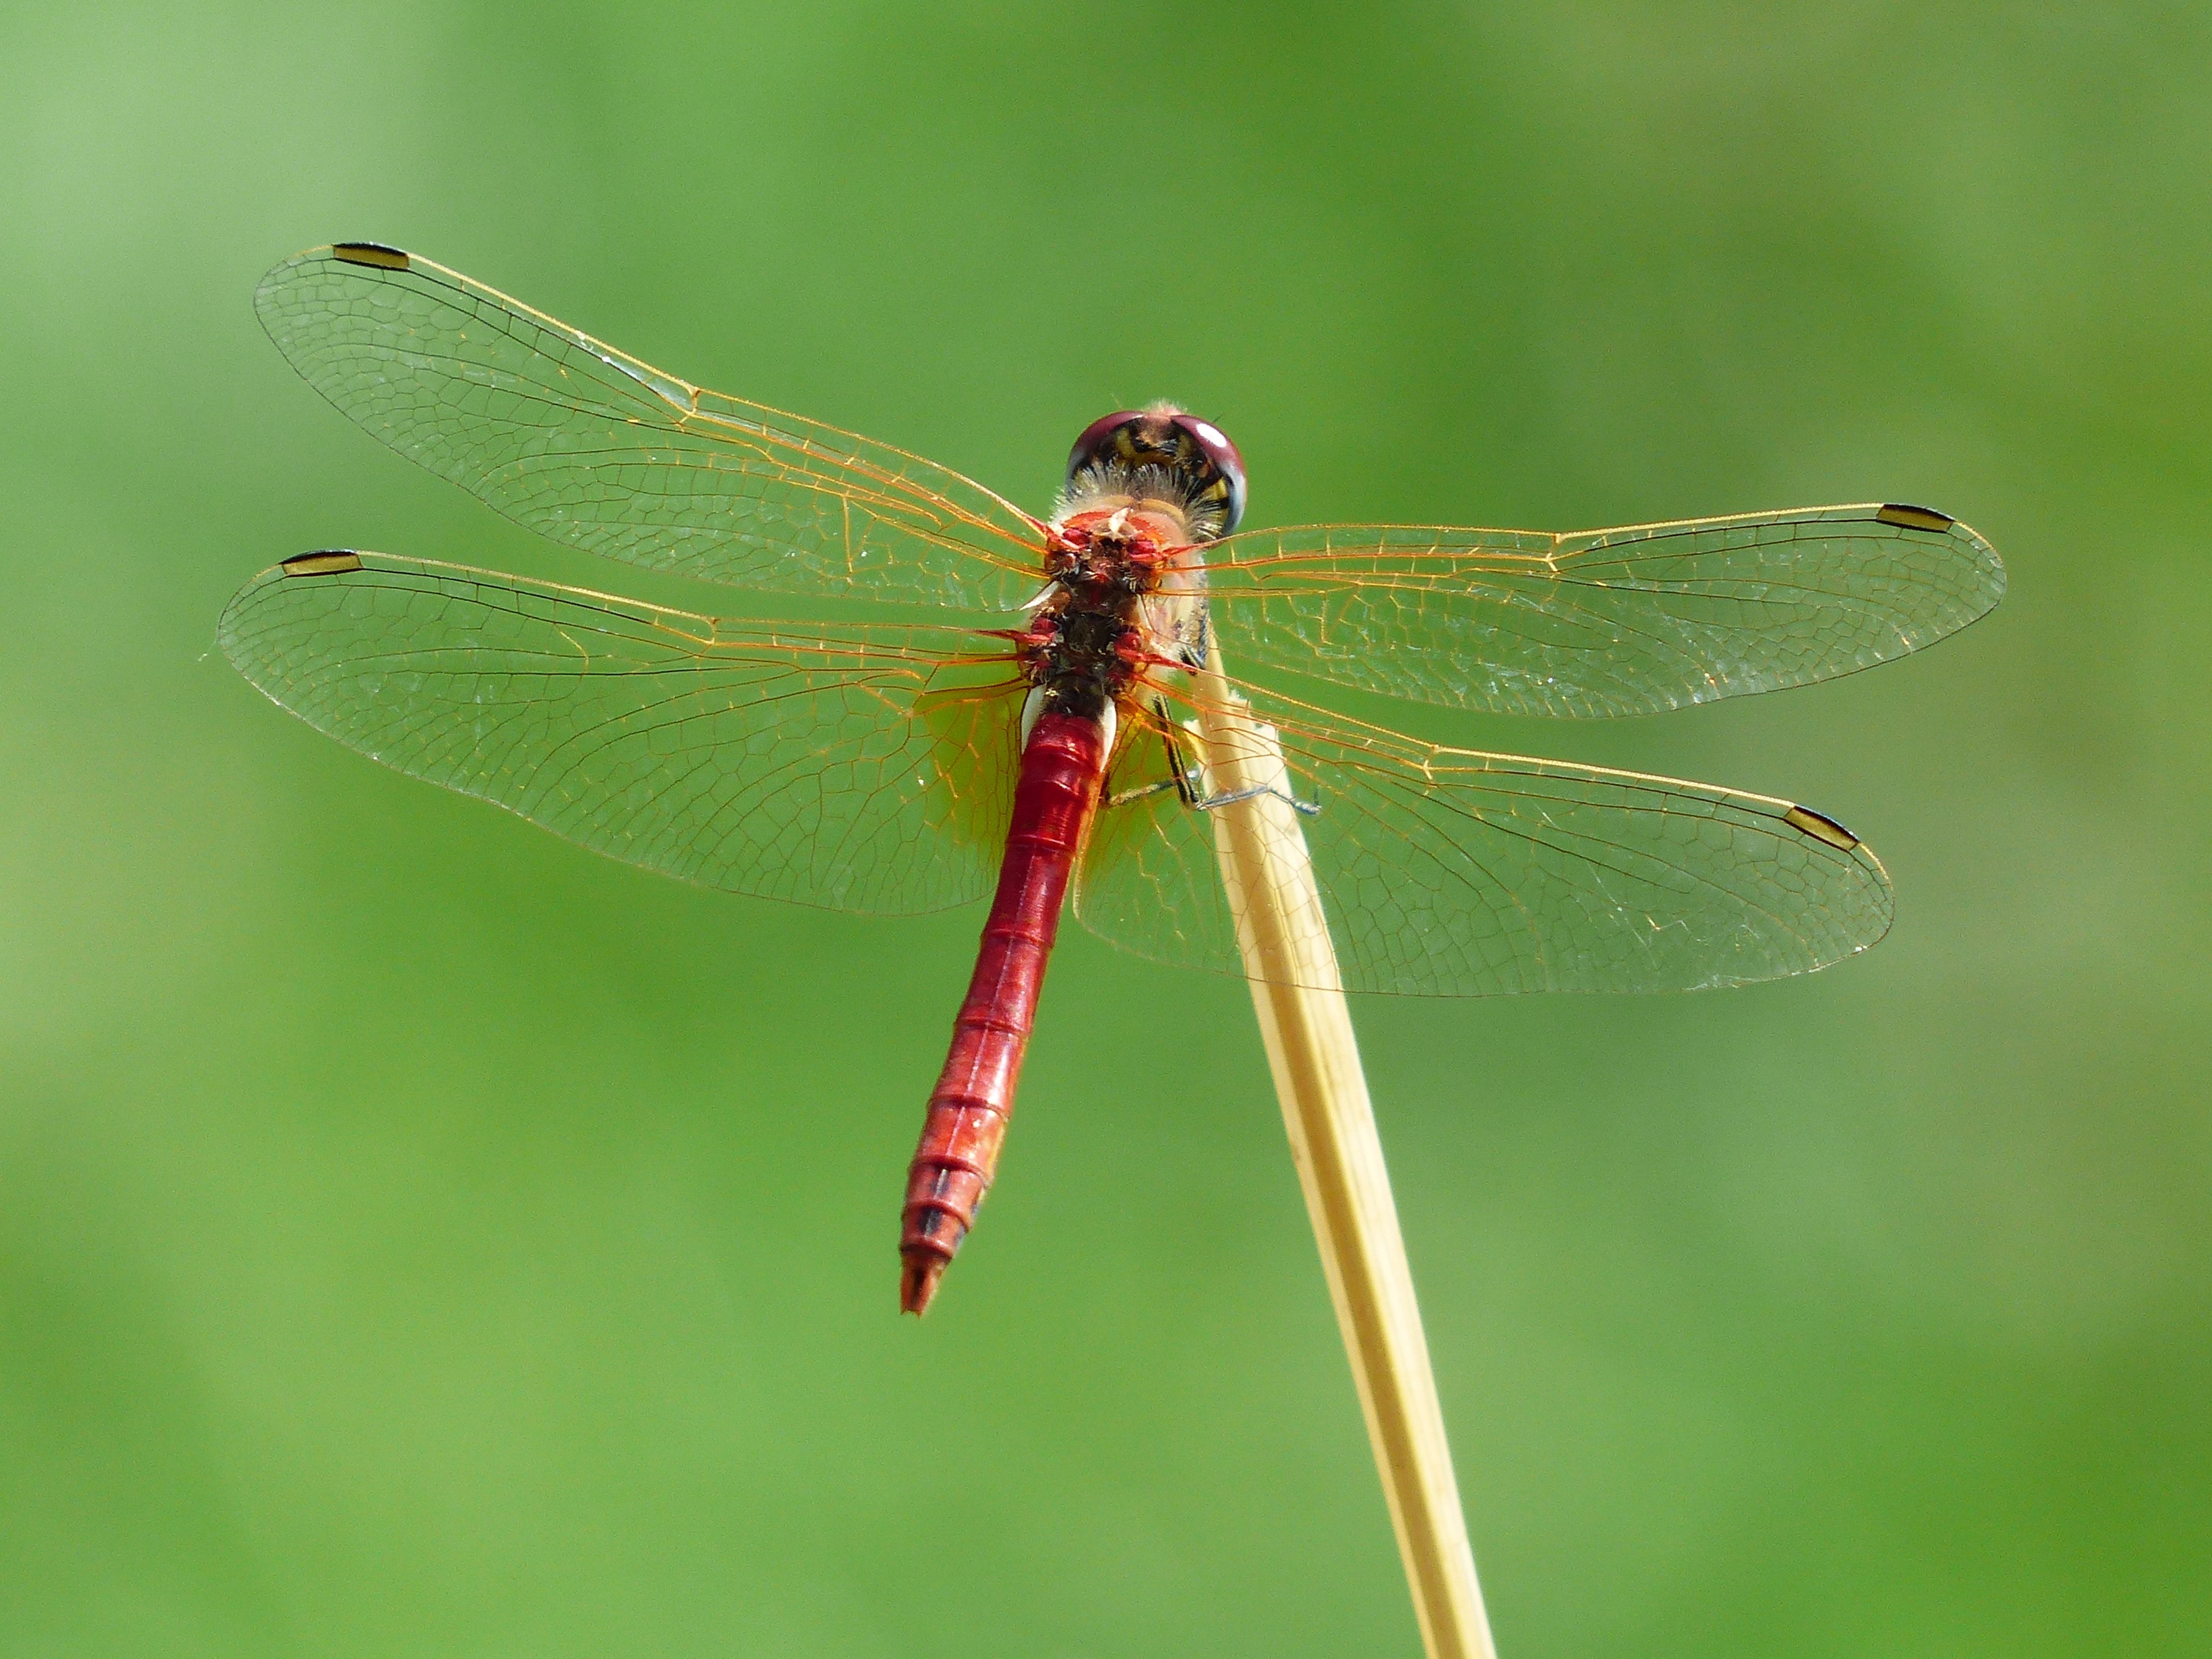
dragonfly, insect, dragonflies and damseflies, damselfly, invertebrate, net winged insects, macro photography, arthropod, organism, plant, plant stem, photography, pest, wing, wildlife, Hawker dragonflies